Nymphenburg Palace

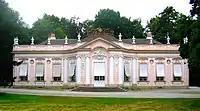
Amalienburg, Royal hunting lodge

The architecture of the garden pavilions was influential for other architecture in Germany. So the Wittelsbach Falkenlust Palace was built in the style of the Amalienburg while the Pagodenburg served as prototype for the building of the same name in Rastatt.